Ise-Kameyama Domain

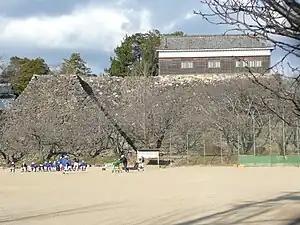
Ise-Kameyama Castle

The Ise-Kamayama area of northern Ise Province was controlled in the Sengoku period by Seki Morinobu. Under Toyotomi Hideyoshi, his son Seki Kazumasa was relocated to Mino Province and replaced by Hideyoshi's general Okamoto Yoshikatsu as part of a 22,000 "koku" fief. Okamoto Yoshikatsu rebuilt Kameyama Castle and laid out the foundations for the castle town. However, he sided with the pro-Toyotomi Western Army at the 1600 Battle of Sekigahara and was dispossessed by the victorious Tokugawa Ieyasu, who restored Seki Kazumasa to his former domains with an increase in "kokudaka" to 30,000 "koku". Under Seki Kazumasa, Kameyama-juku, the post station on the Tōkaidō was repaired and expanded. He was transferred to Kurosaka Domain in Hōki Province in 1611.The domain was assigned to Matsudaira Tadaaki from the Okudaira-branch of the Matsudaira clan until 1615, when he was transferred to Settsu Province in the wake of the Siege of Osaka and final downfall of the Toyotomi clan. Ise-Kameyama Domain briefly reverted to "tenryō" status and was administered by a "daikan" sent from Tsu Domain.